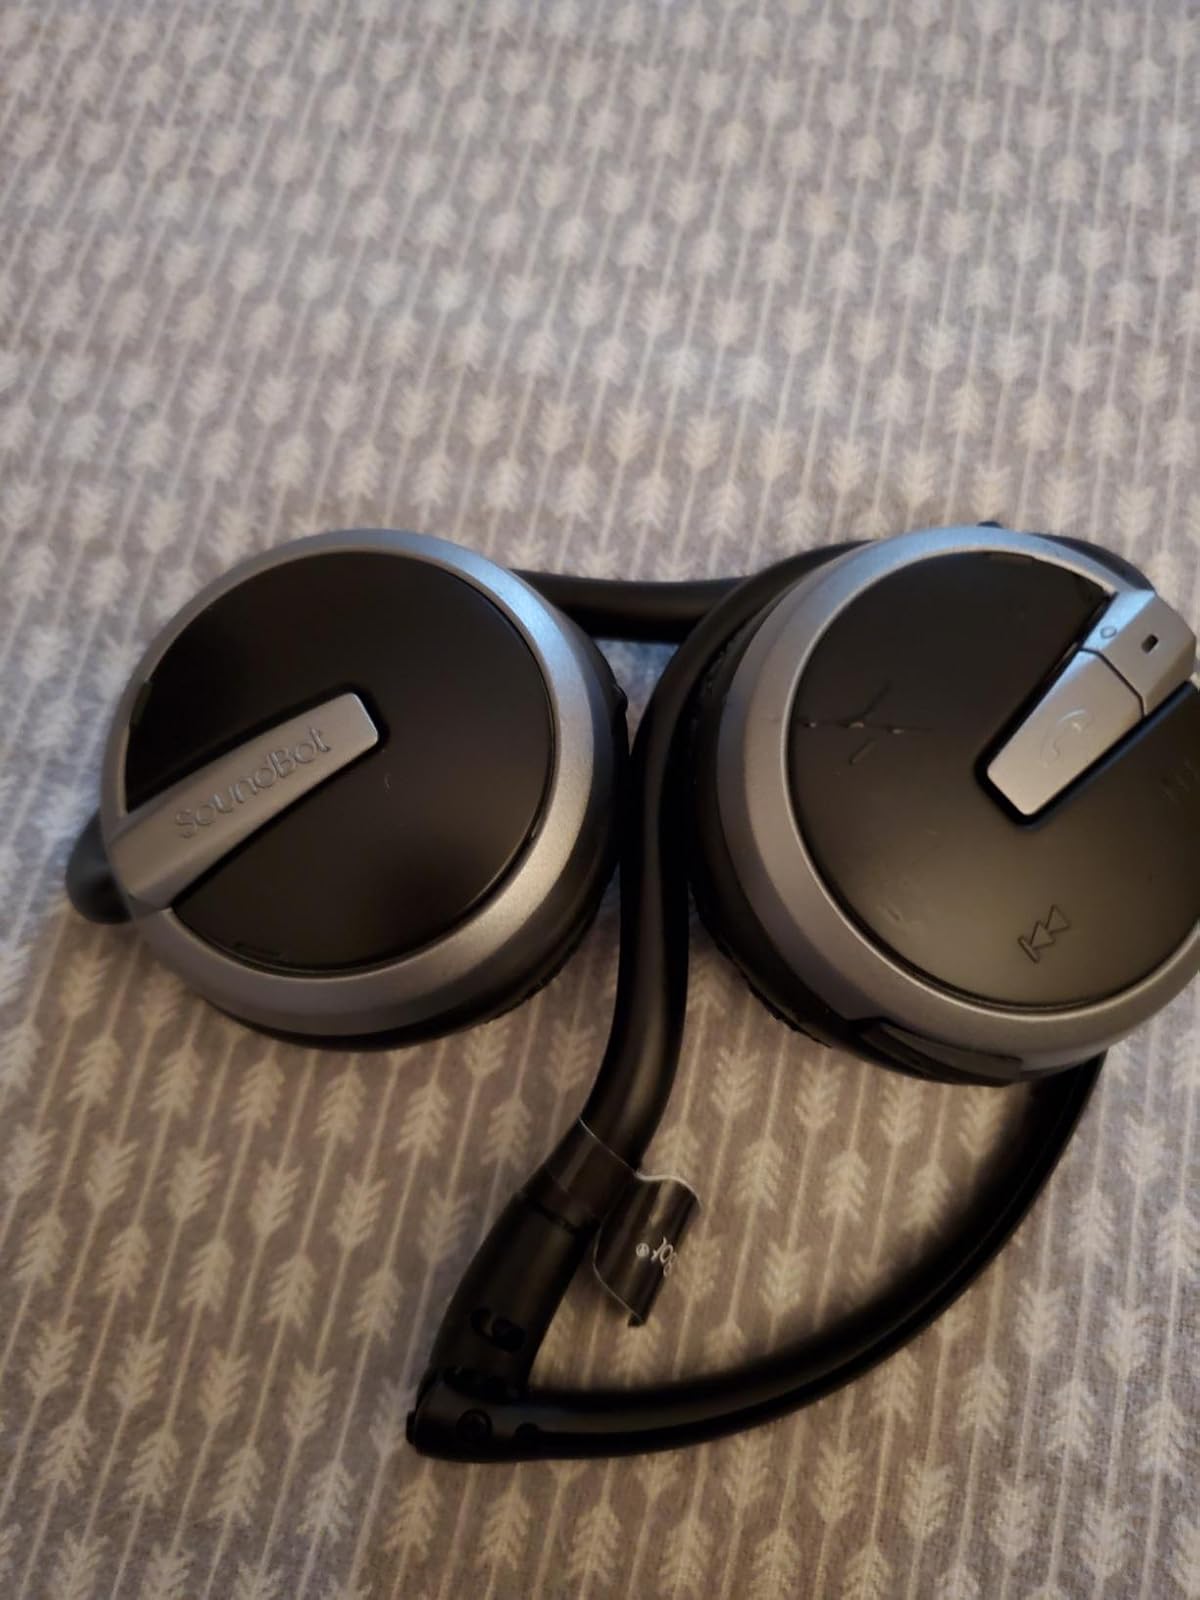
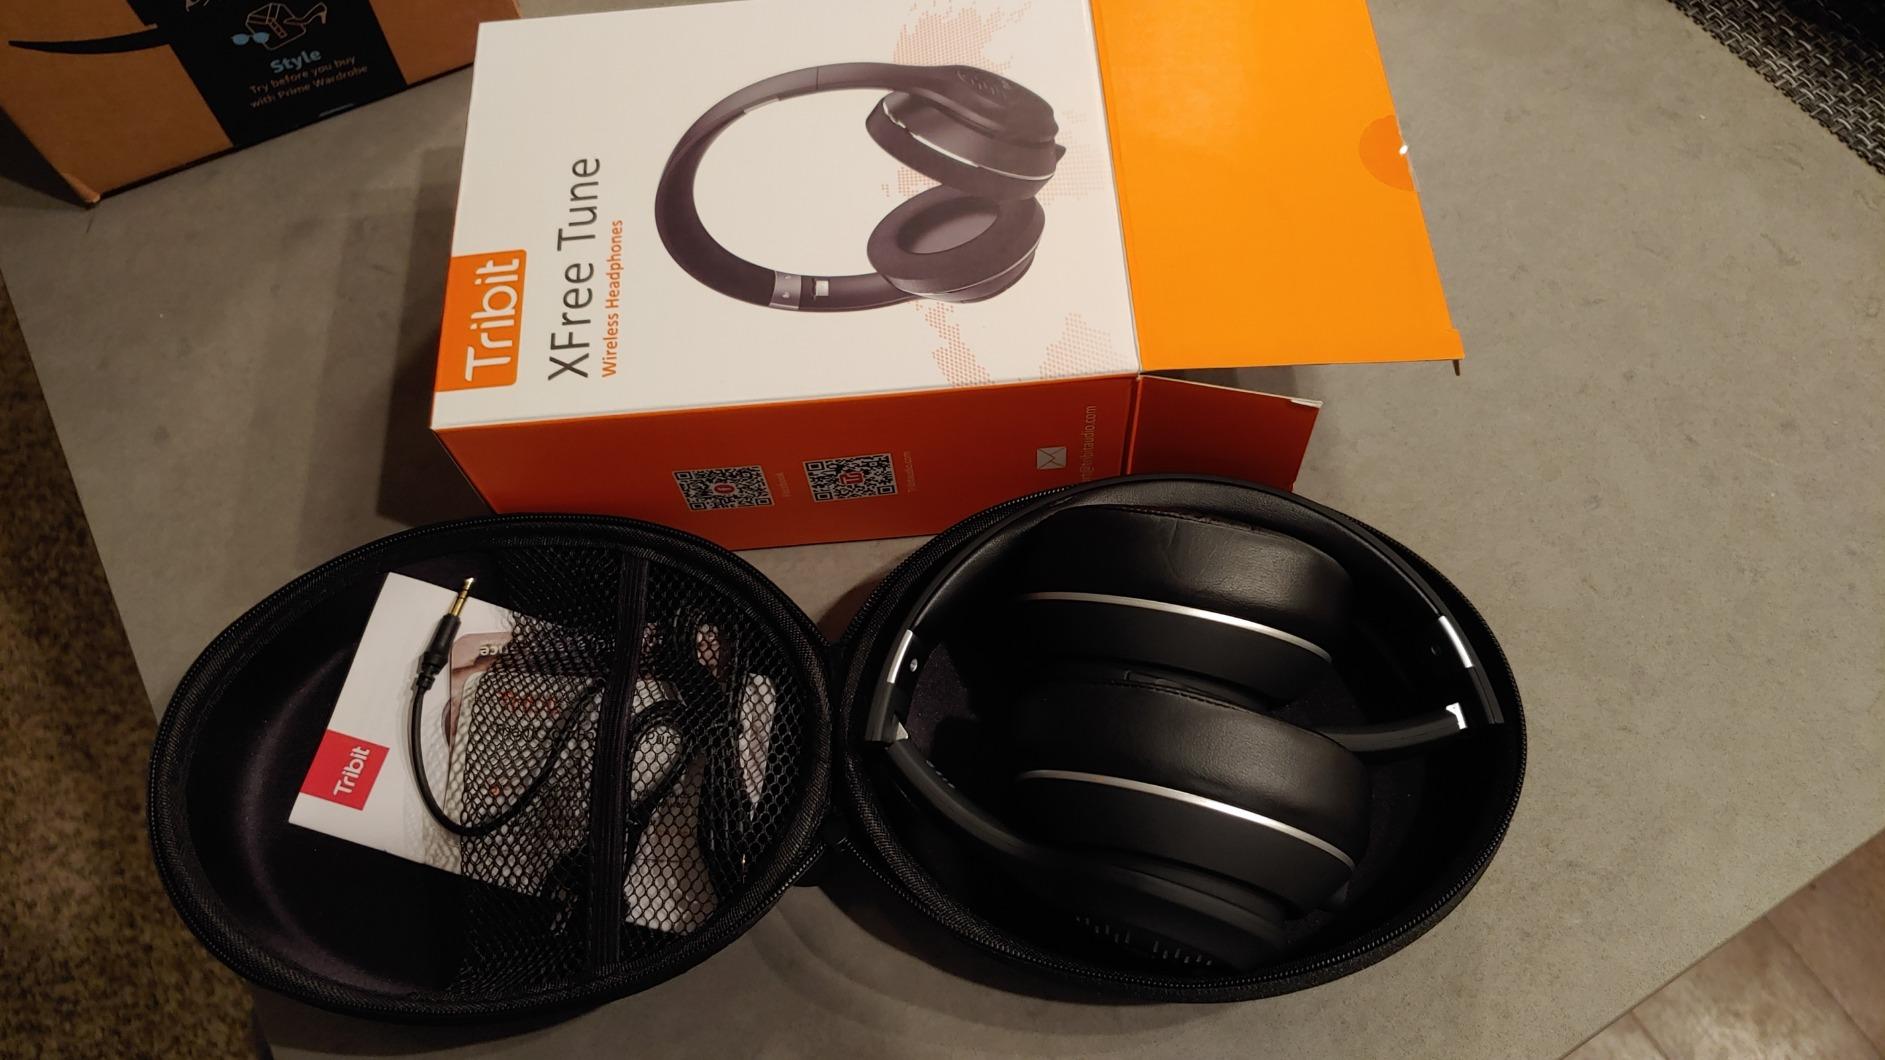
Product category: headphones
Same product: no